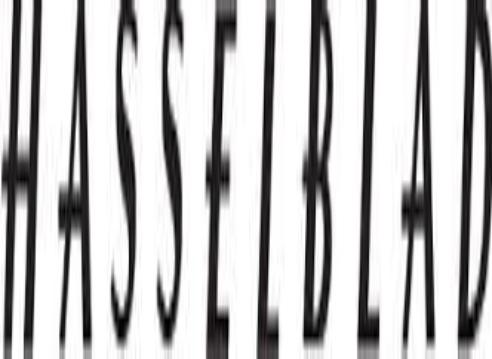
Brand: Hasselblad
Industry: Electronic